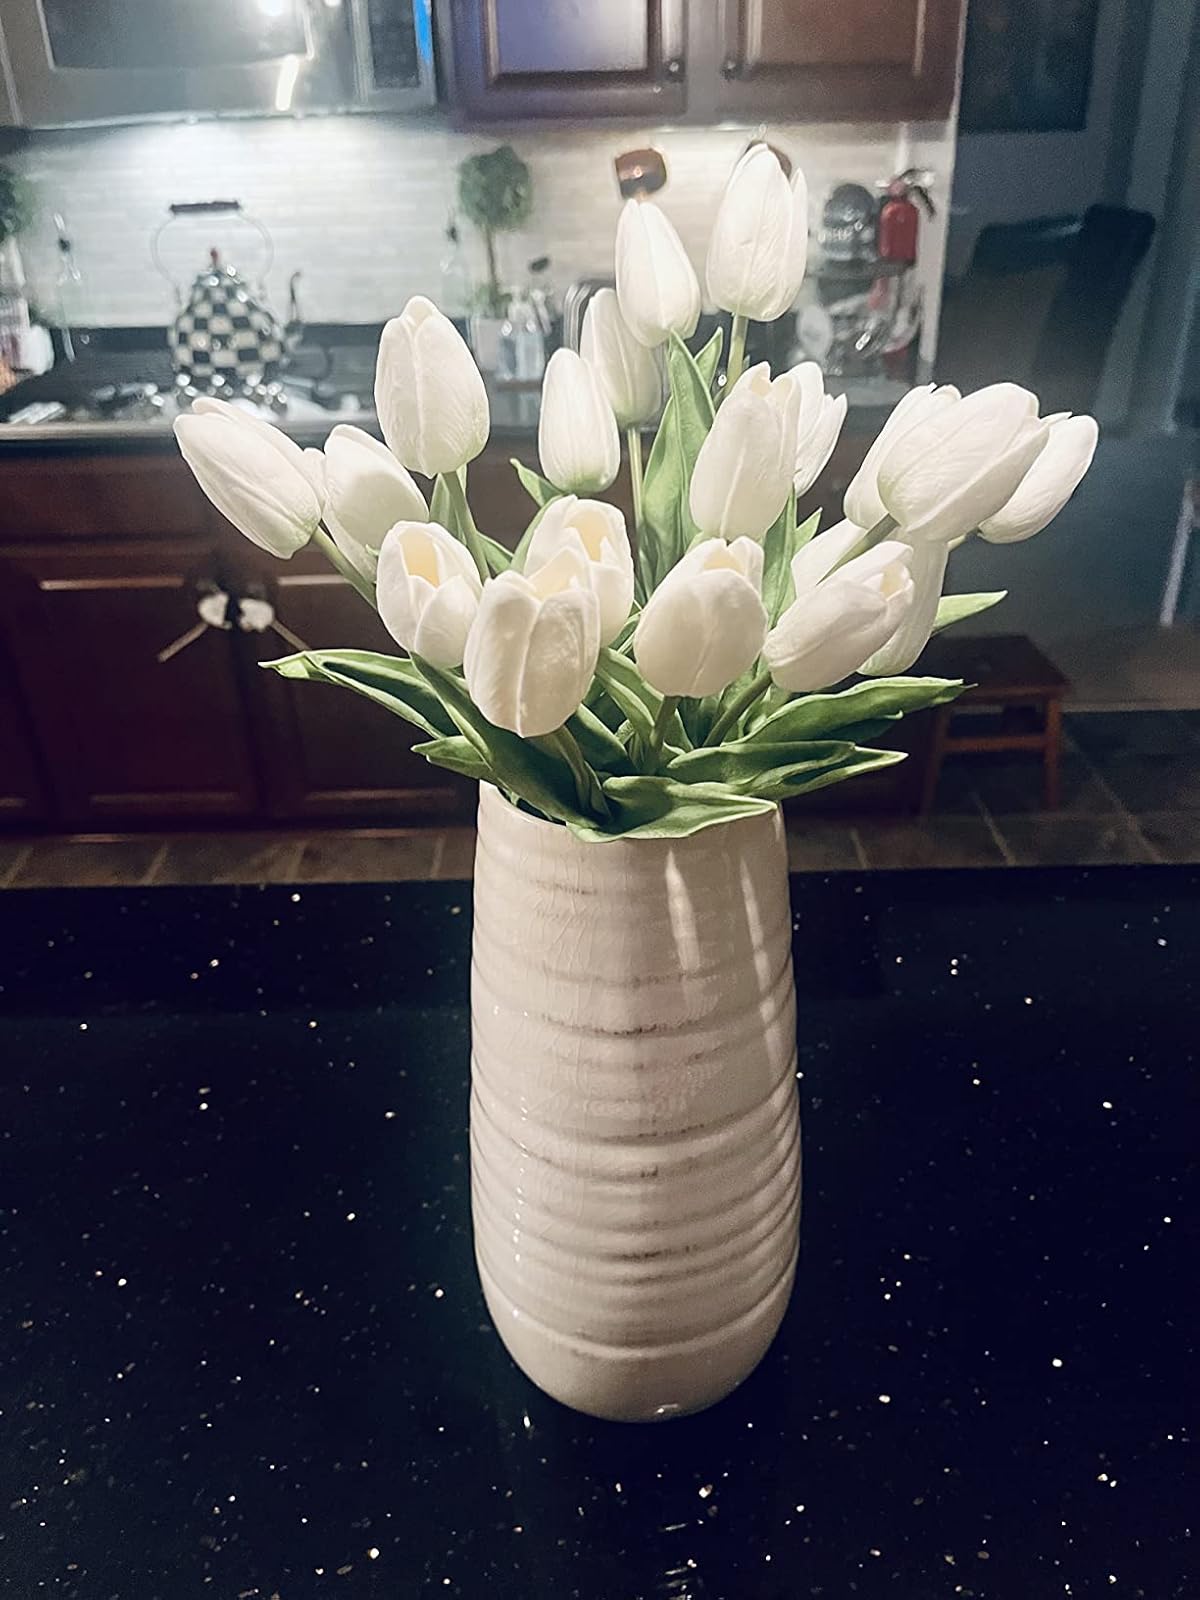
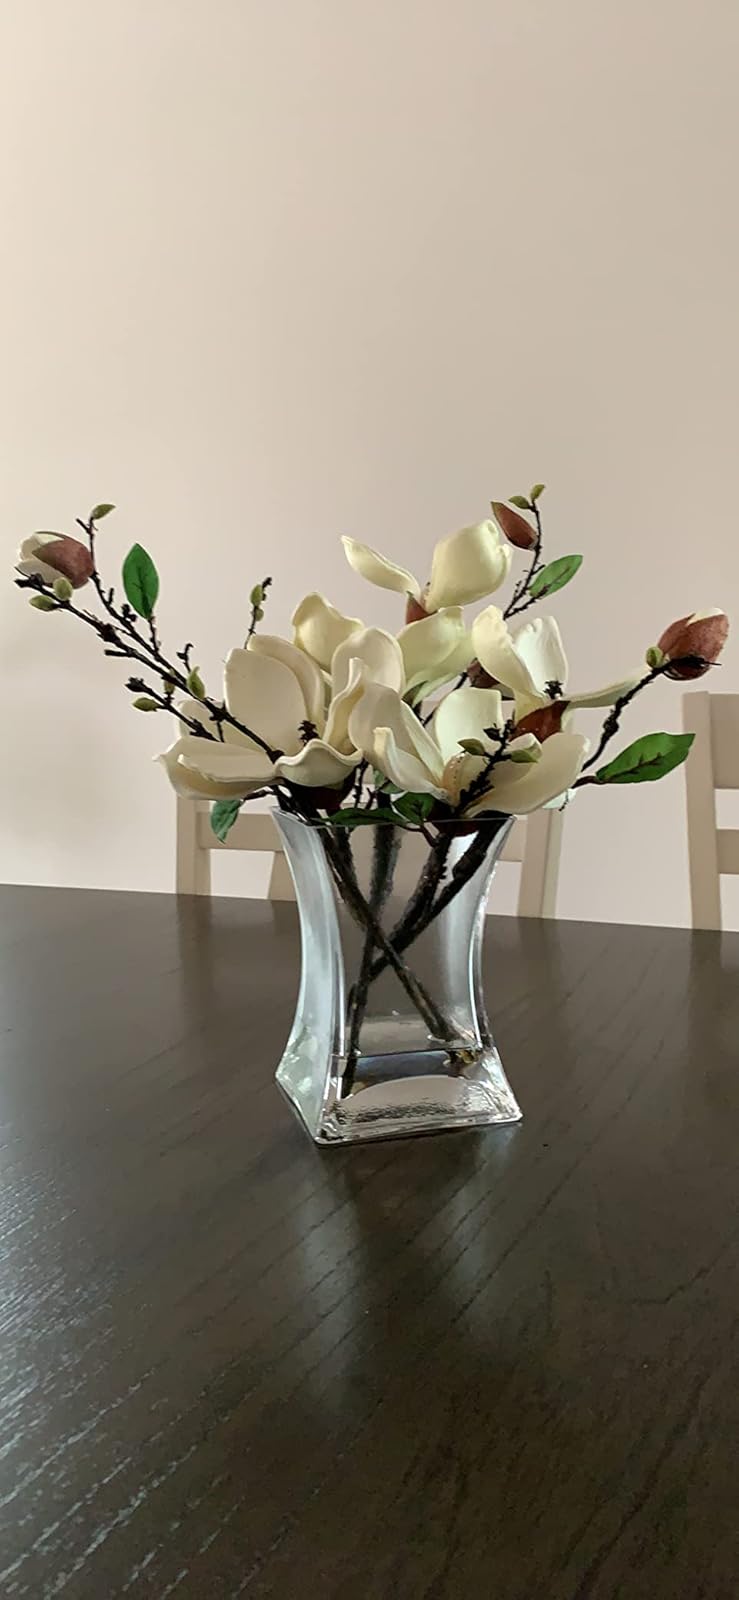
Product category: vase
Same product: no